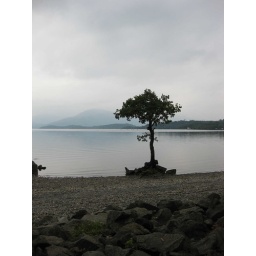
tree by the lake